RollerCoaster Tycoon 3

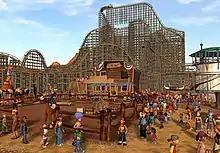
A western-themed park with a wooden roller coaster, showcasing the game's 3D graphics.

Like the previous games in the series, "RollerCoaster Tycoon 3" is a strategy and simulation game in which players manage all aspects of an amusement park by building or removing the rides, scenery and amenities, placing shops and facilities, adjusting the park's finances, hiring staff, and keeping the park visitors, known as "peeps", happy. "RollerCoaster Tycoon 3" features two main game modes. The career mode features scenarios where players must accomplish goals, such as impressing a visiting celebrity or attaining a certain park rating. Each scenario has three levels of objectives, which are ranked as Apprentice, Entrepreneur, and Tycoon; the higher the level, the more challenging the goal is to complete. A third of the scenarios are playable from the start, with the rest unlocked when the player completes the objectives at each level. The second mode of play is the sandbox mode. In sandbox mode, players are given a large, empty plot of land and unlimited funds with which to build their own custom parks. However, the land given in this mode is limited as it cannot be expanded.